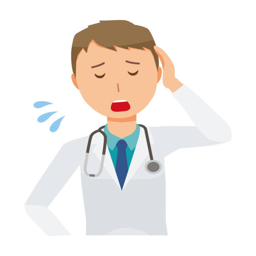
a young male doctor in a white suit is tired vector art illustration